Lupinus polyphyllus

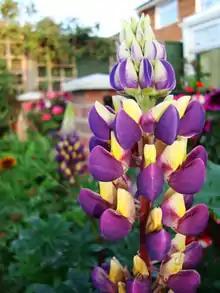
Close-up of a Russell hybrid lupine in a typical garden setting in England

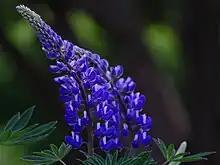
Close up of "Lupinus polyphyllus" flower

The herbaceous lupin "Lupinus polyphyllus" was brought by David Douglas from North America to Britain in the 1820s. Almost a century later, George Russell, a horticulturist from York, UK, started to breed the (later famous) Russell hybrids ("Lupinus" × "russellii" ). "Lupinus polphyllus" were originally of basic colours and had large gaps in the flowering spike. Without the use of modern-day plant breeding techniques, Russell took to ruthlessly pulling out any plants which he deemed to be unacceptable in growth or display. He spent two decades single-handedly trying to breed the perfect lupin, crossing "L. polyphyllus" with "L. arboreus", "L. sulphureus" and one or more annual species (maybe "L. nootkatensis").